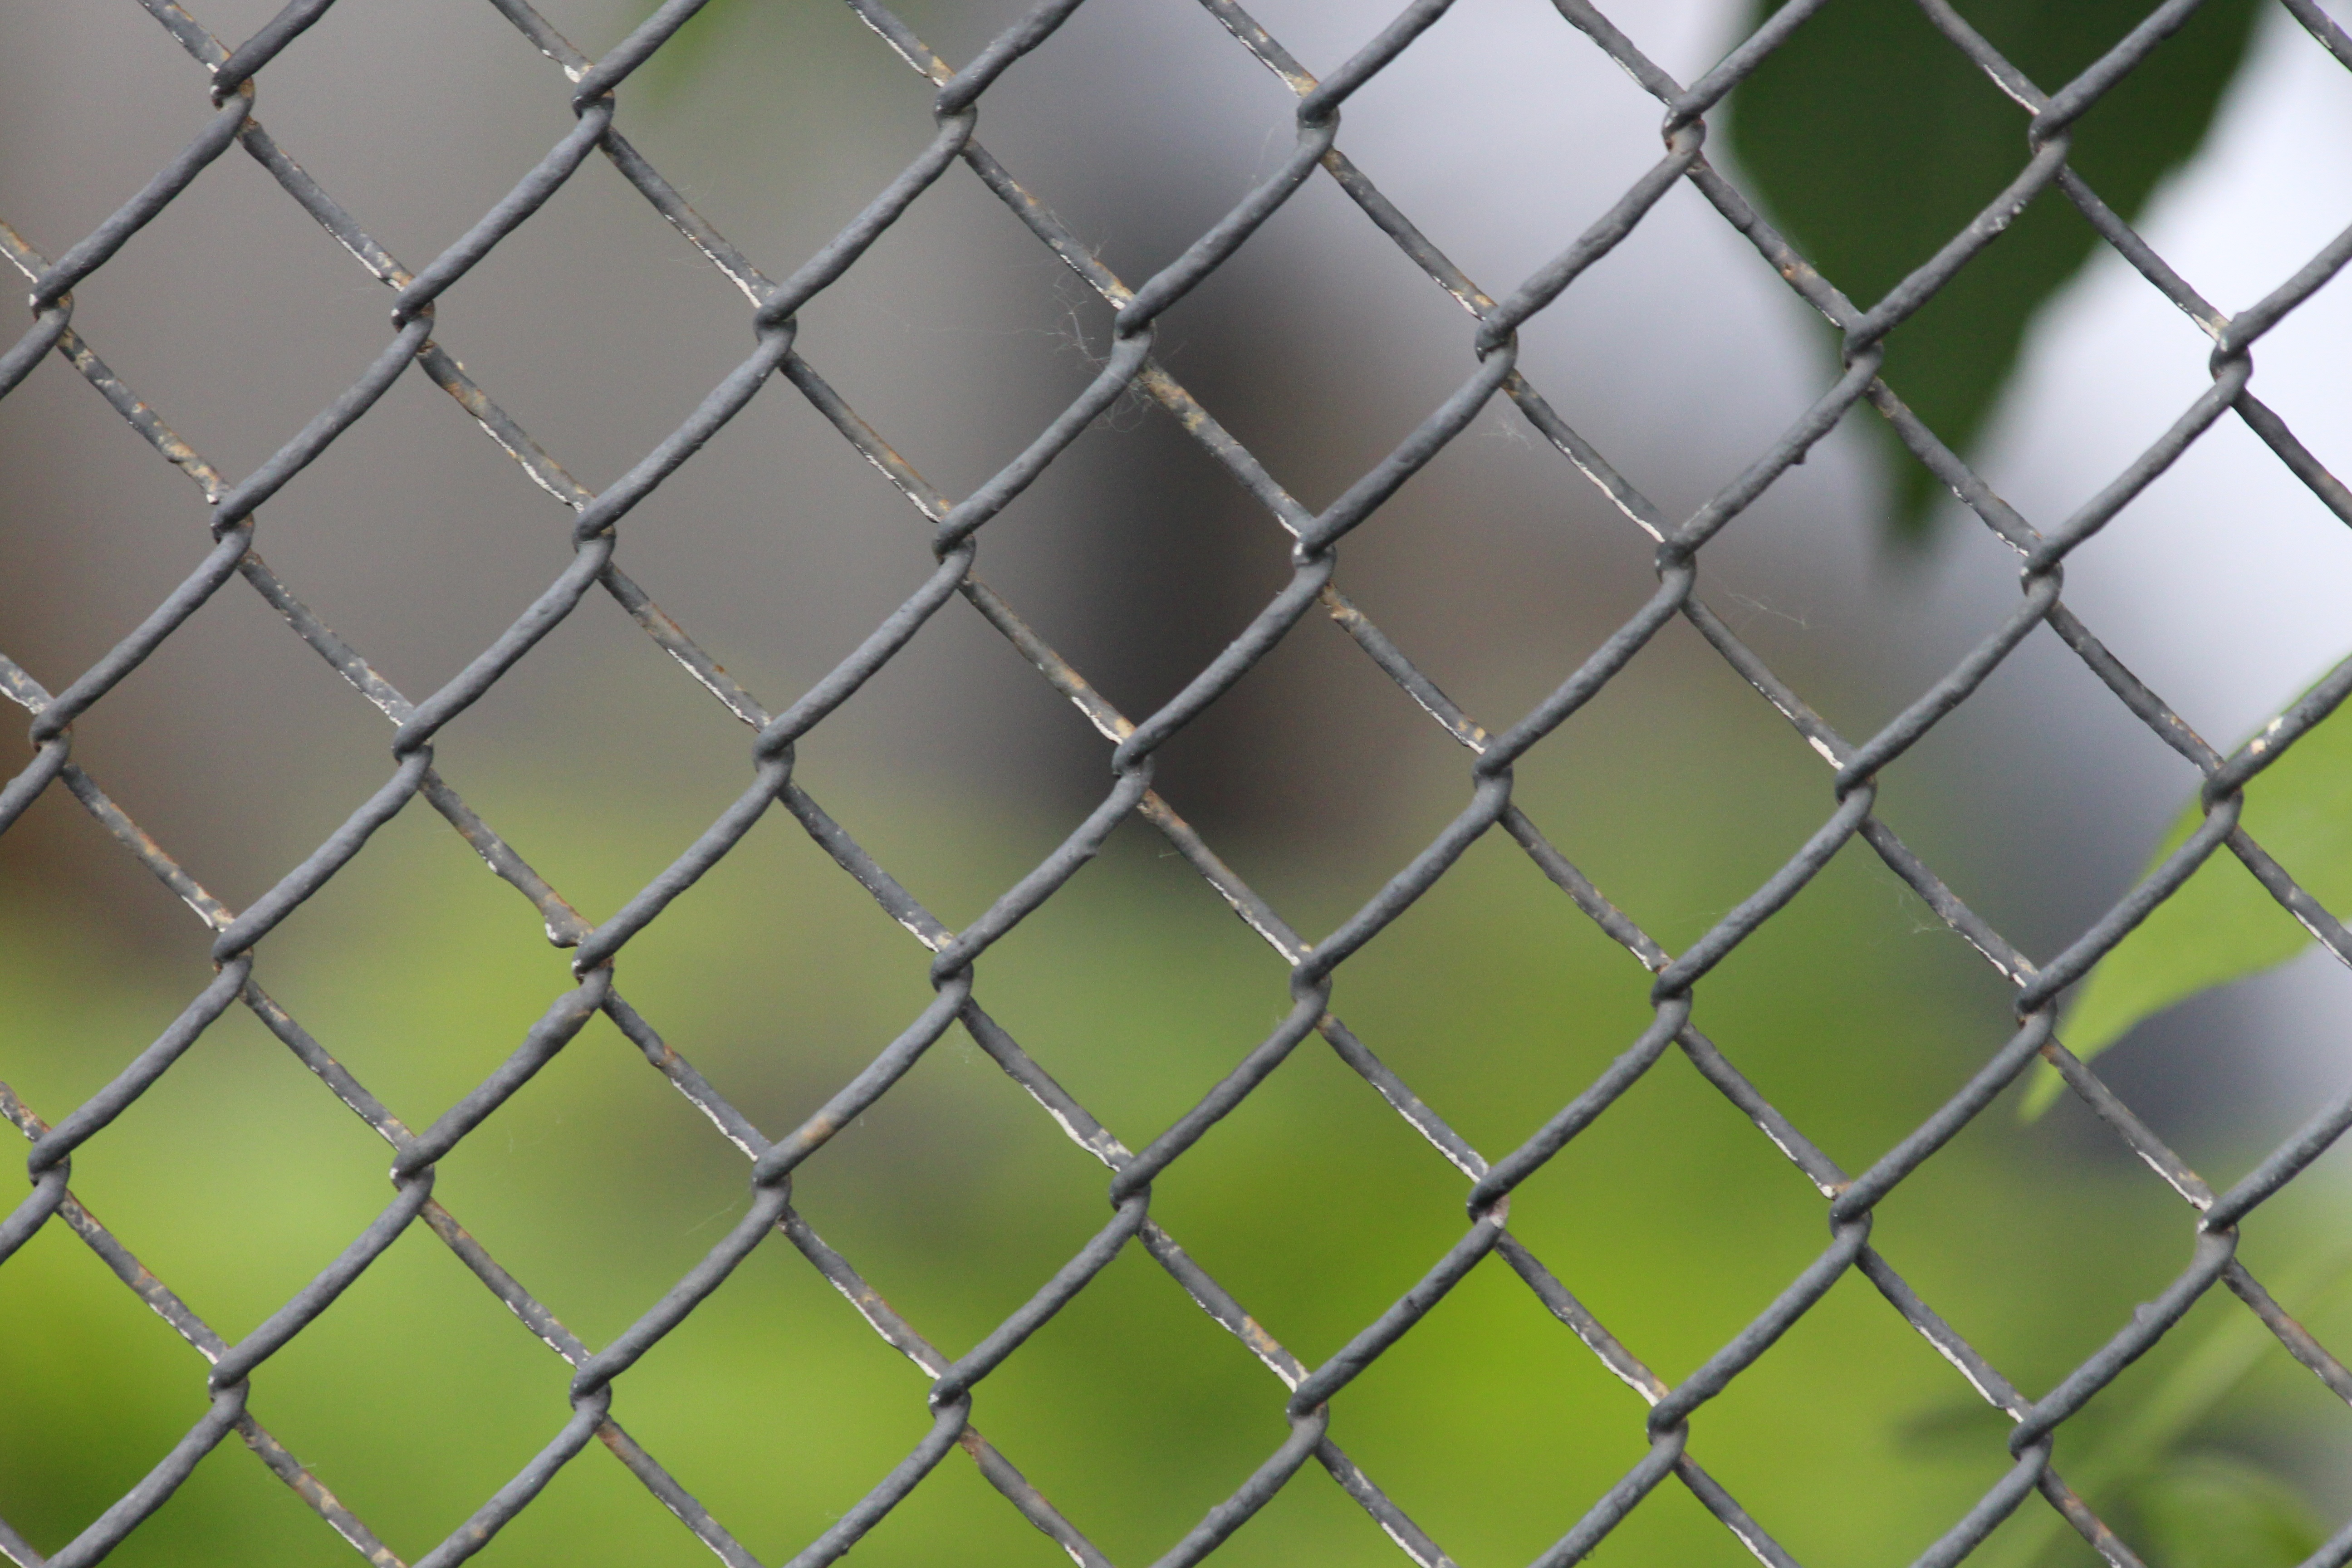
fence, wall, pattern, line, green, metal, material, grille, circle, net, mesh, gray background, flooring, outdoor structure, chain link fencing, wire fencing, home fencing, steel grating